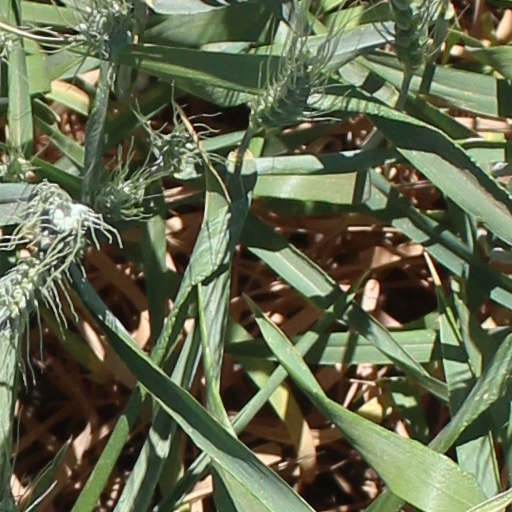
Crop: wheat